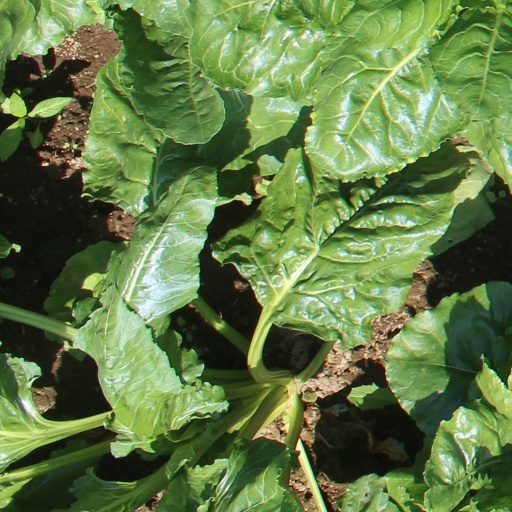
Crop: sugar beet